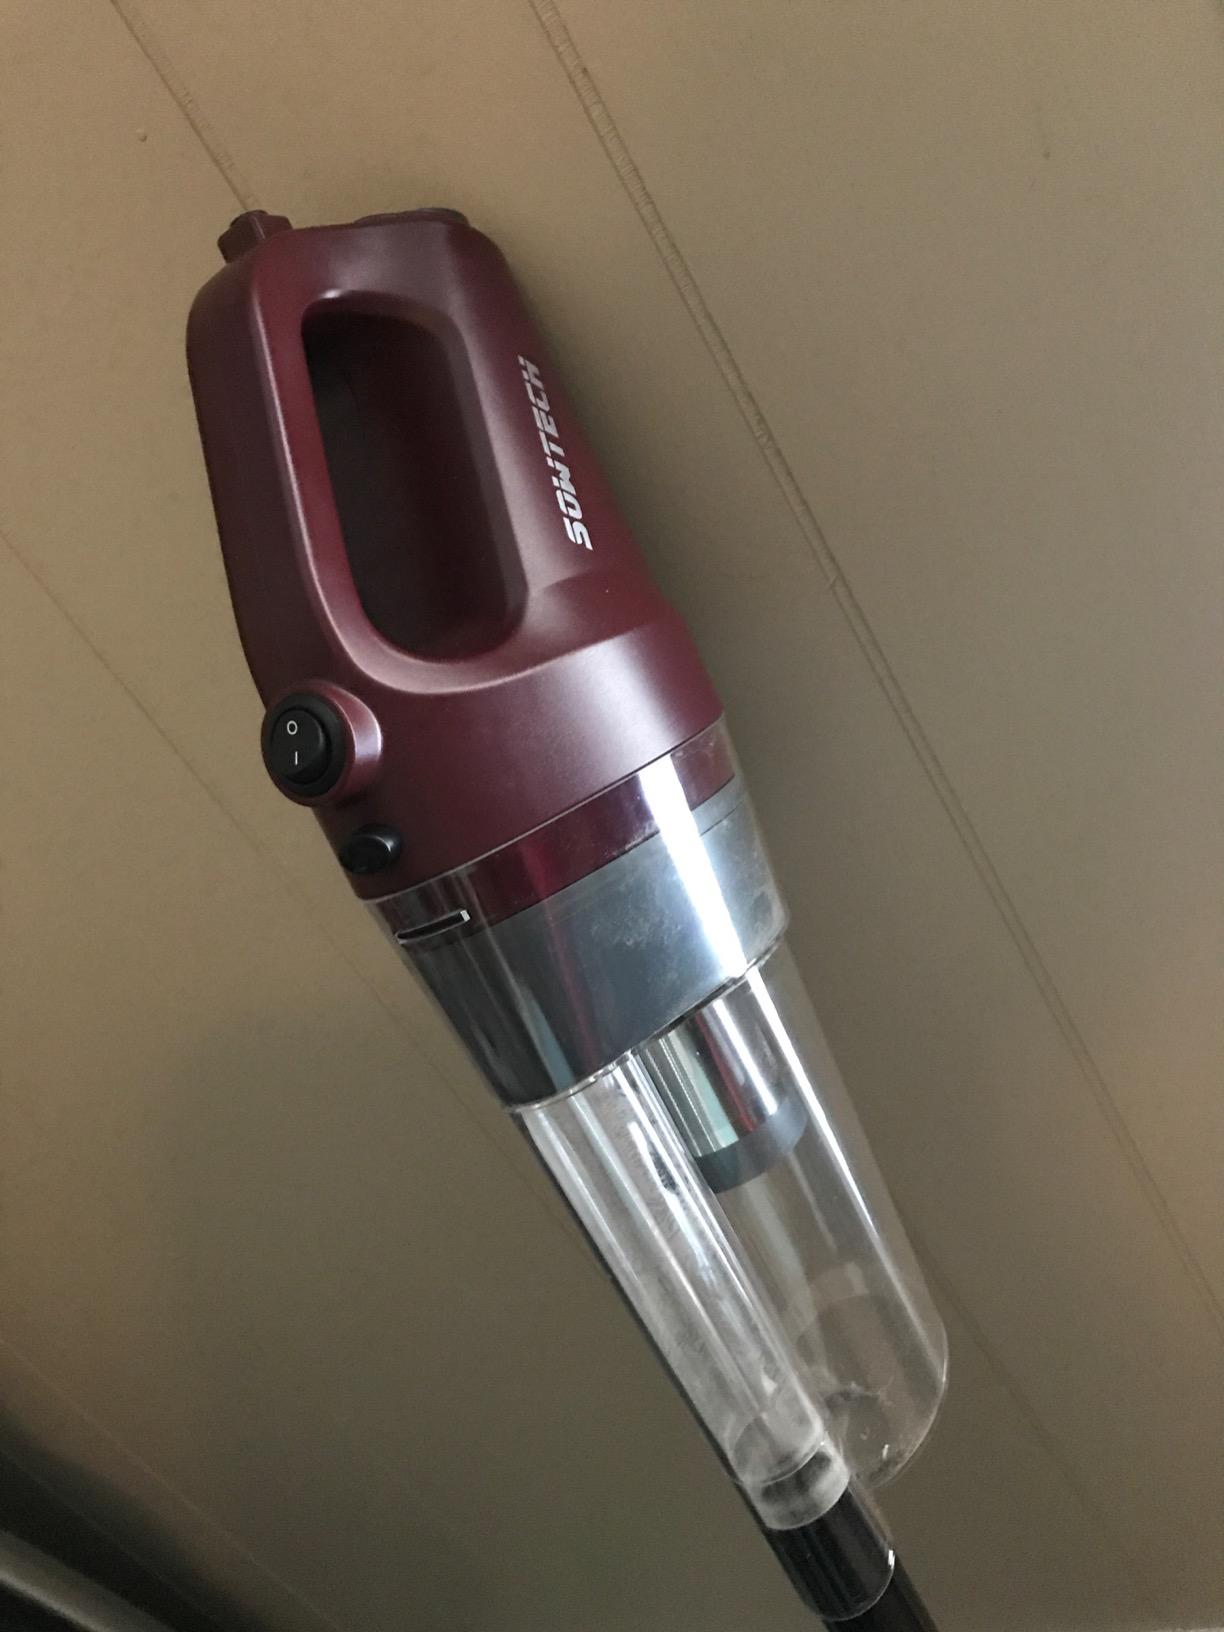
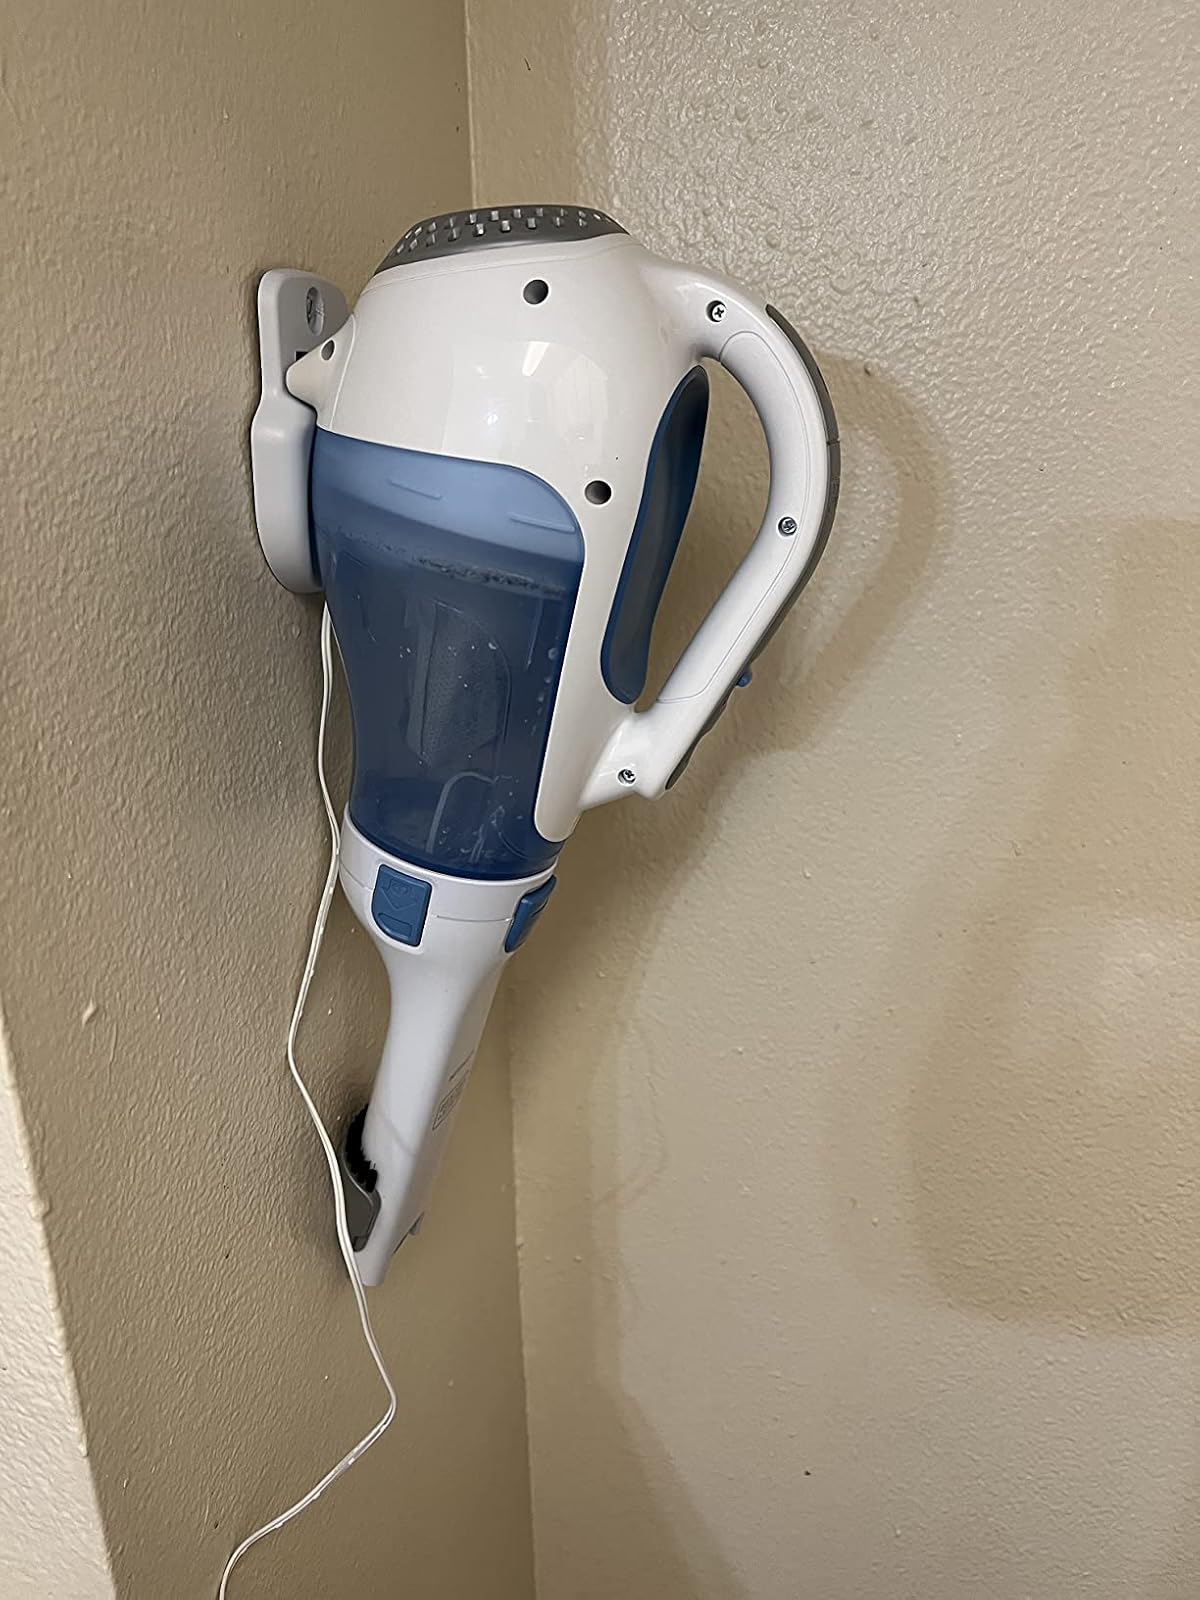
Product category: items_vacuum
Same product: no